United States Third Fleet

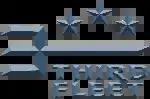
Third Fleet Logo

The United States Third Fleet is one of the numbered fleets in the United States Navy. Third Fleet's area of responsibility includes approximately fifty million square miles of the eastern and northern Pacific Ocean areas including the Bering Sea, Alaska, the Aleutian Islands, and a sector of the Arctic. Major oil and trade sea lines of communication within this area are critically important to the economic health of the United States and friendly nations throughout the Pacific Rim region.